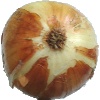
Label: Onion White 1